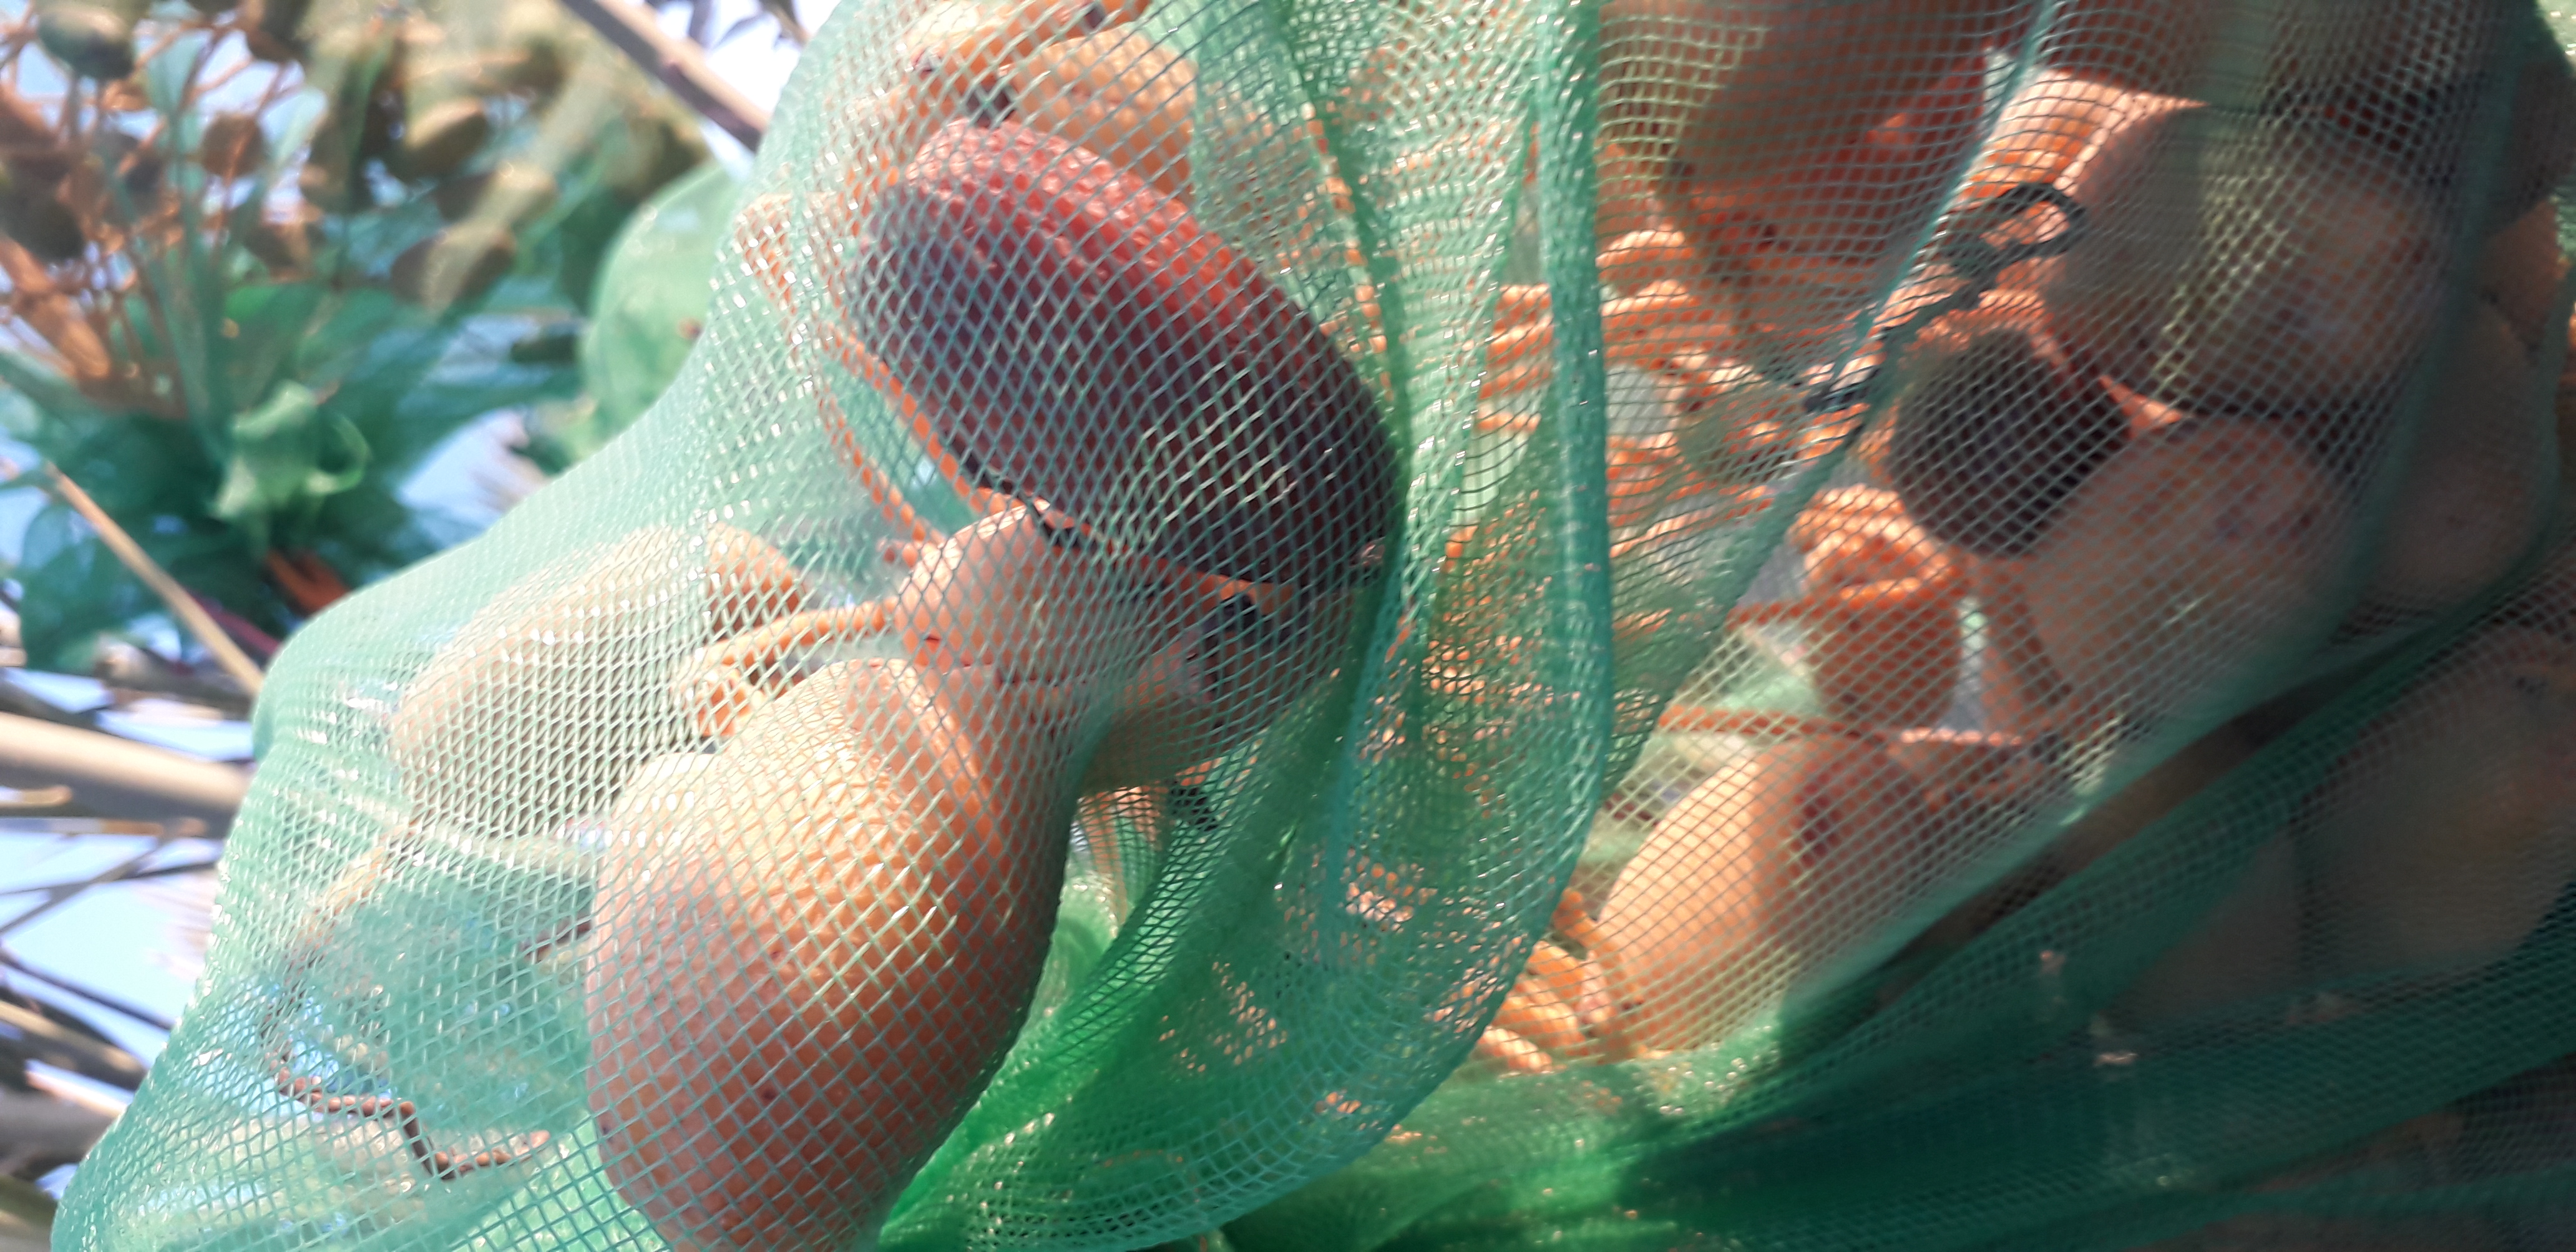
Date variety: Boumajhoul